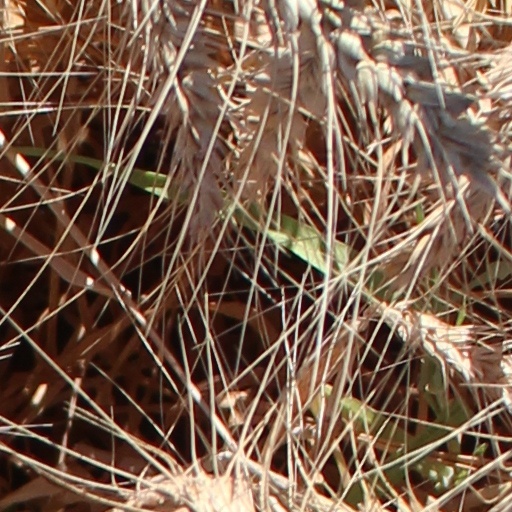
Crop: wheat